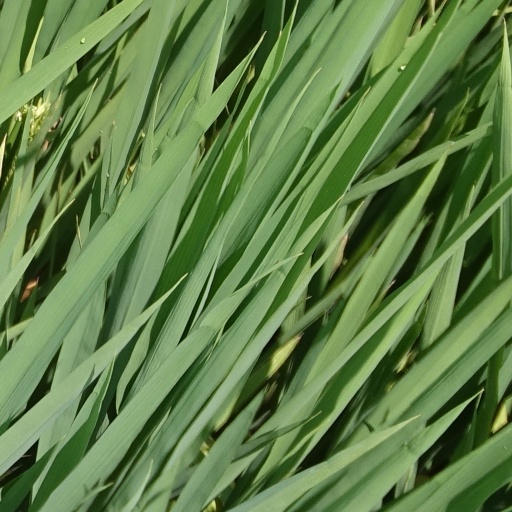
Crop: rice